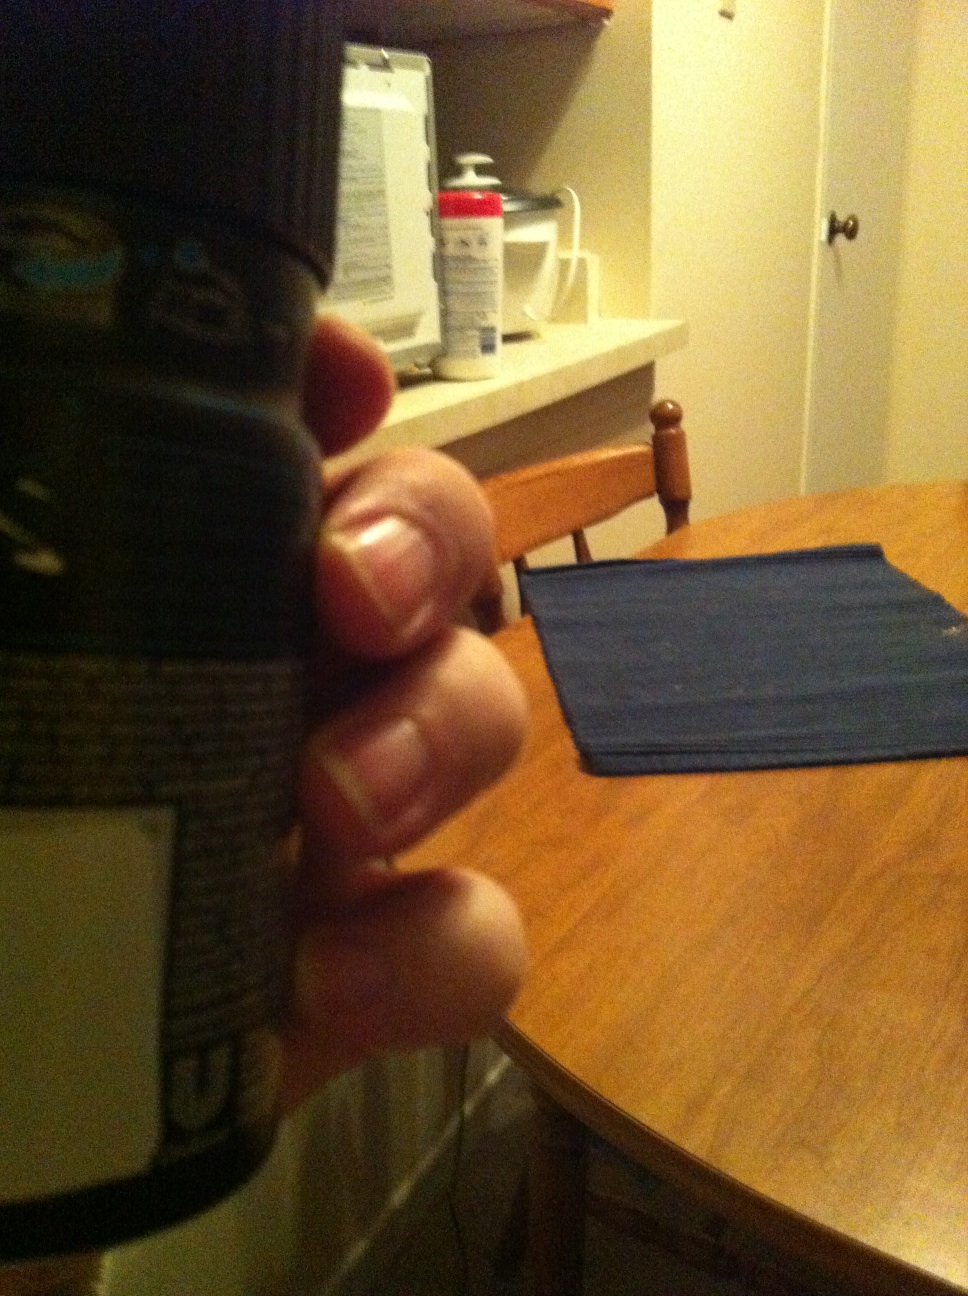Question: What is this bottle of?
Answer: unanswerable